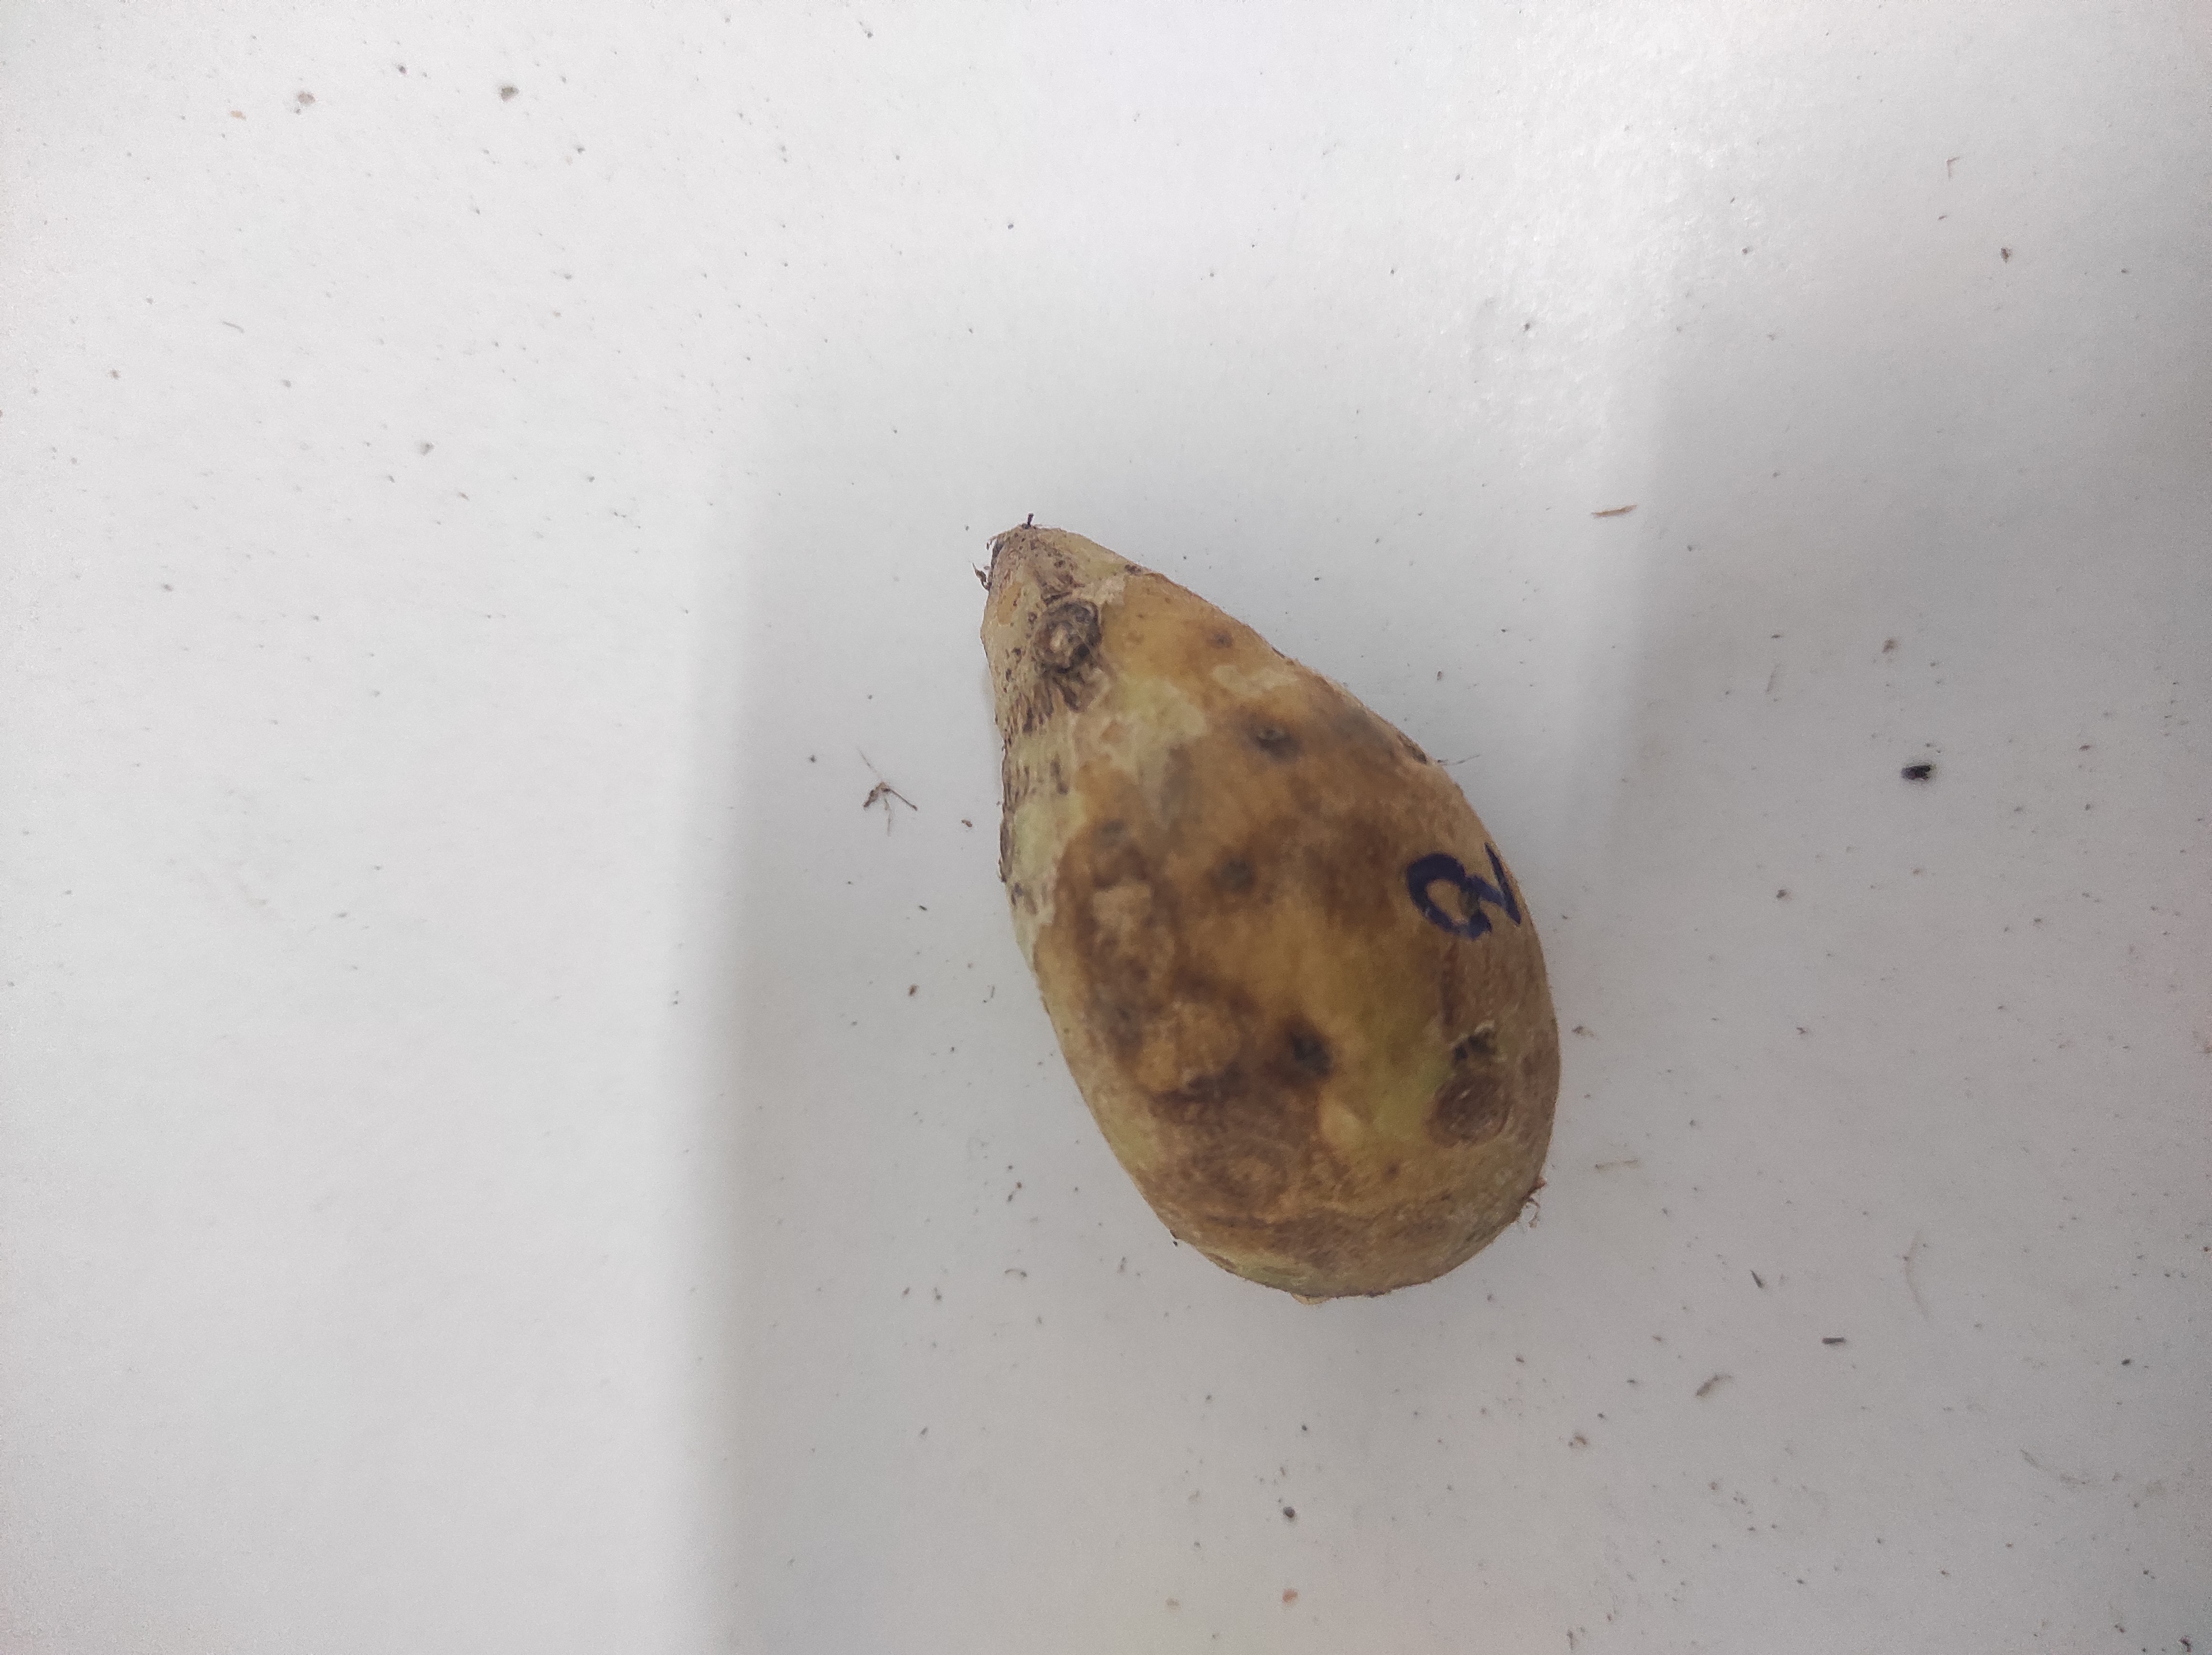
Crop: Taro root
Condition: Severely Damaged